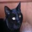
Label: cat